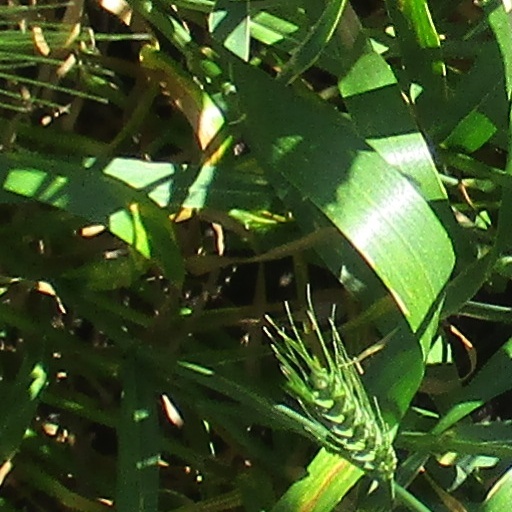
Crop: wheat